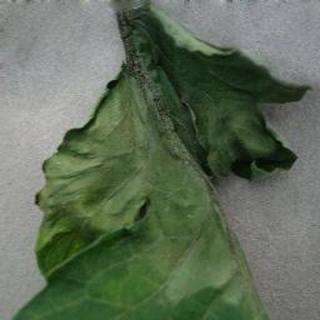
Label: tomato_late_blight